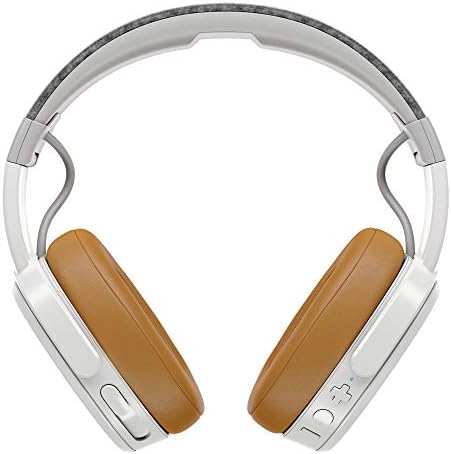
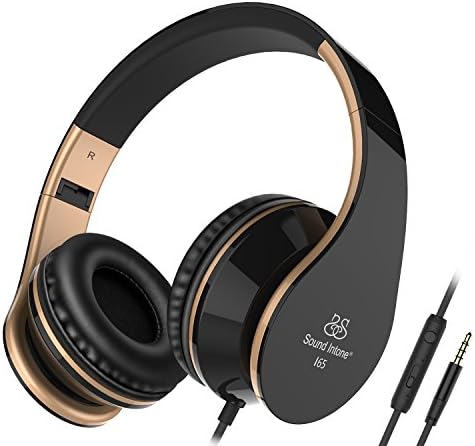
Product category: headphones
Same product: no